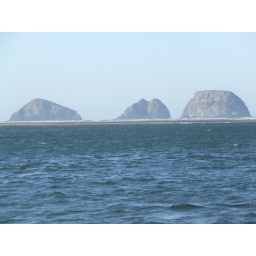
Three Capes has a beach that is covered with black stones and holes are in the rocks.